The Twits

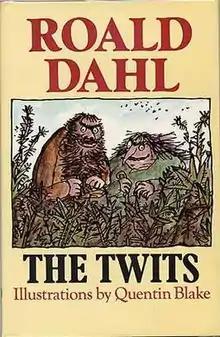
Second edition

The Twits is a 1980 children's novel by British author Roald Dahl. It was first published by Jonathan Cape. The story features The Twits (Mr. and Mrs. Twit), a spiteful, lazy, unkempt couple who continuously play nasty practical jokes on each other to amuse themselves and exercise their devious wickedness on their pet monkeys.